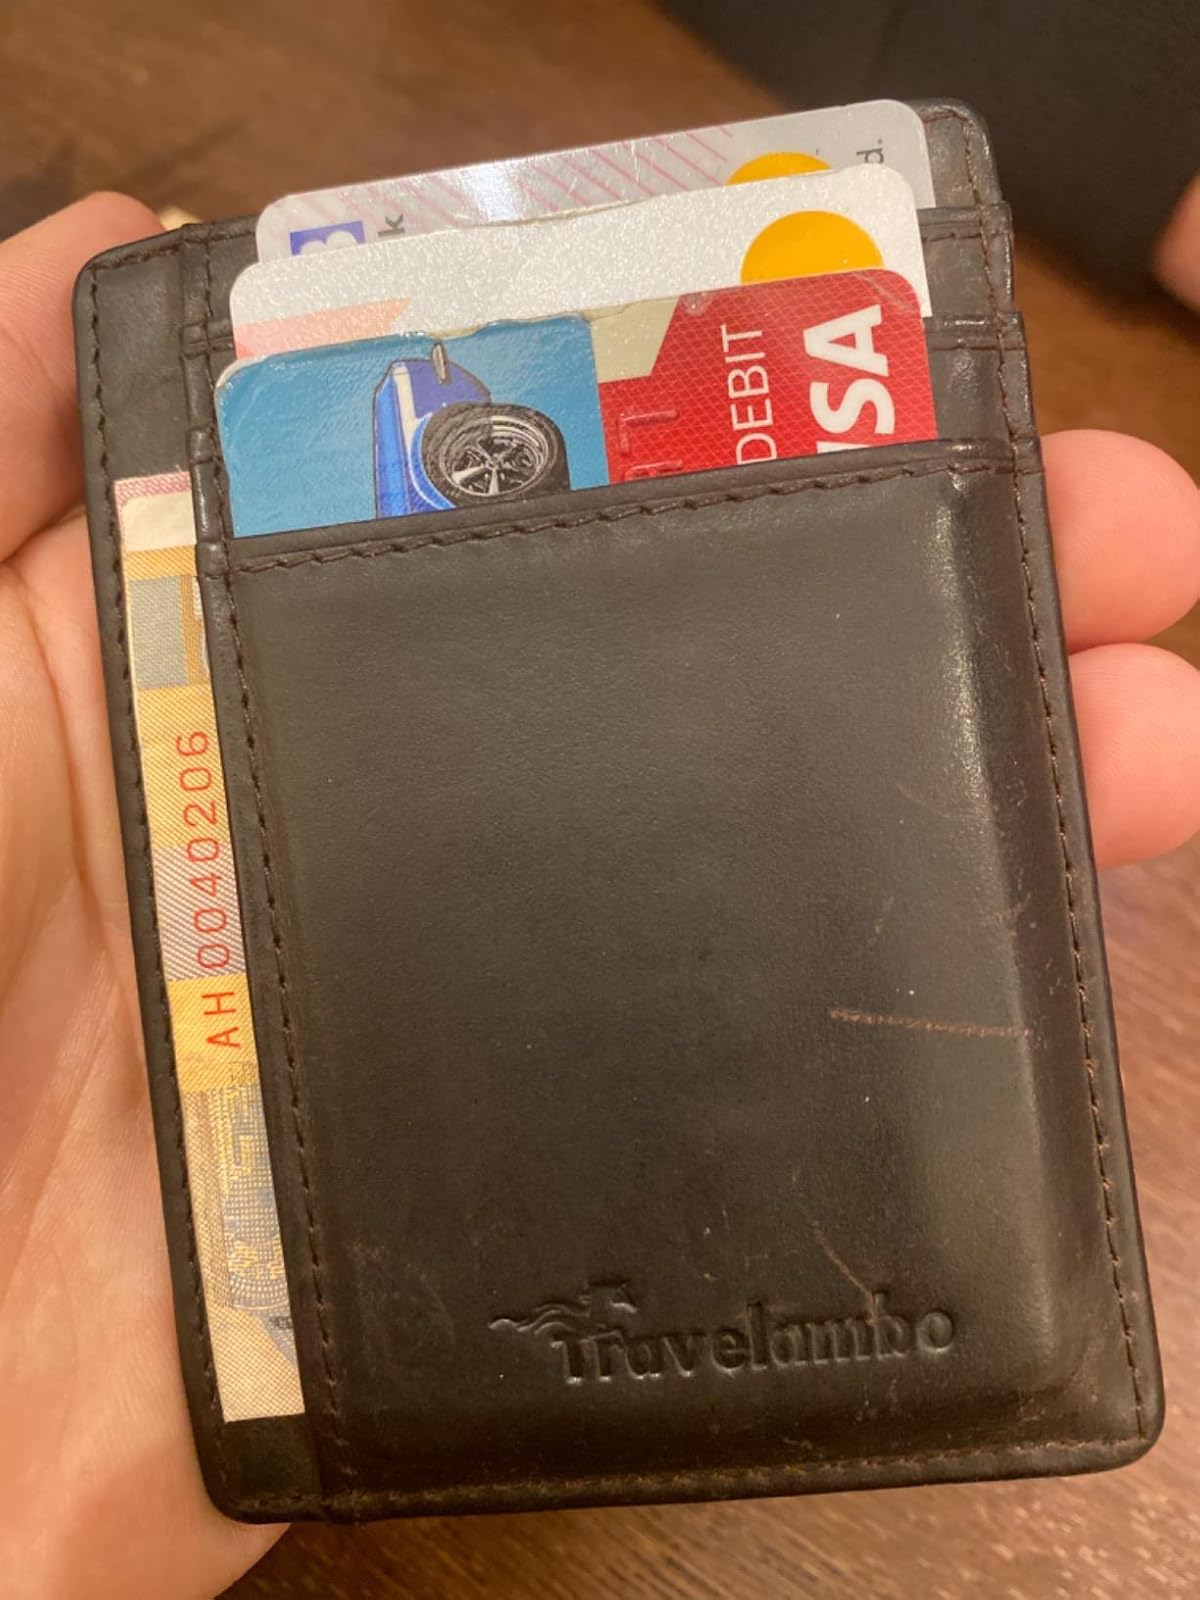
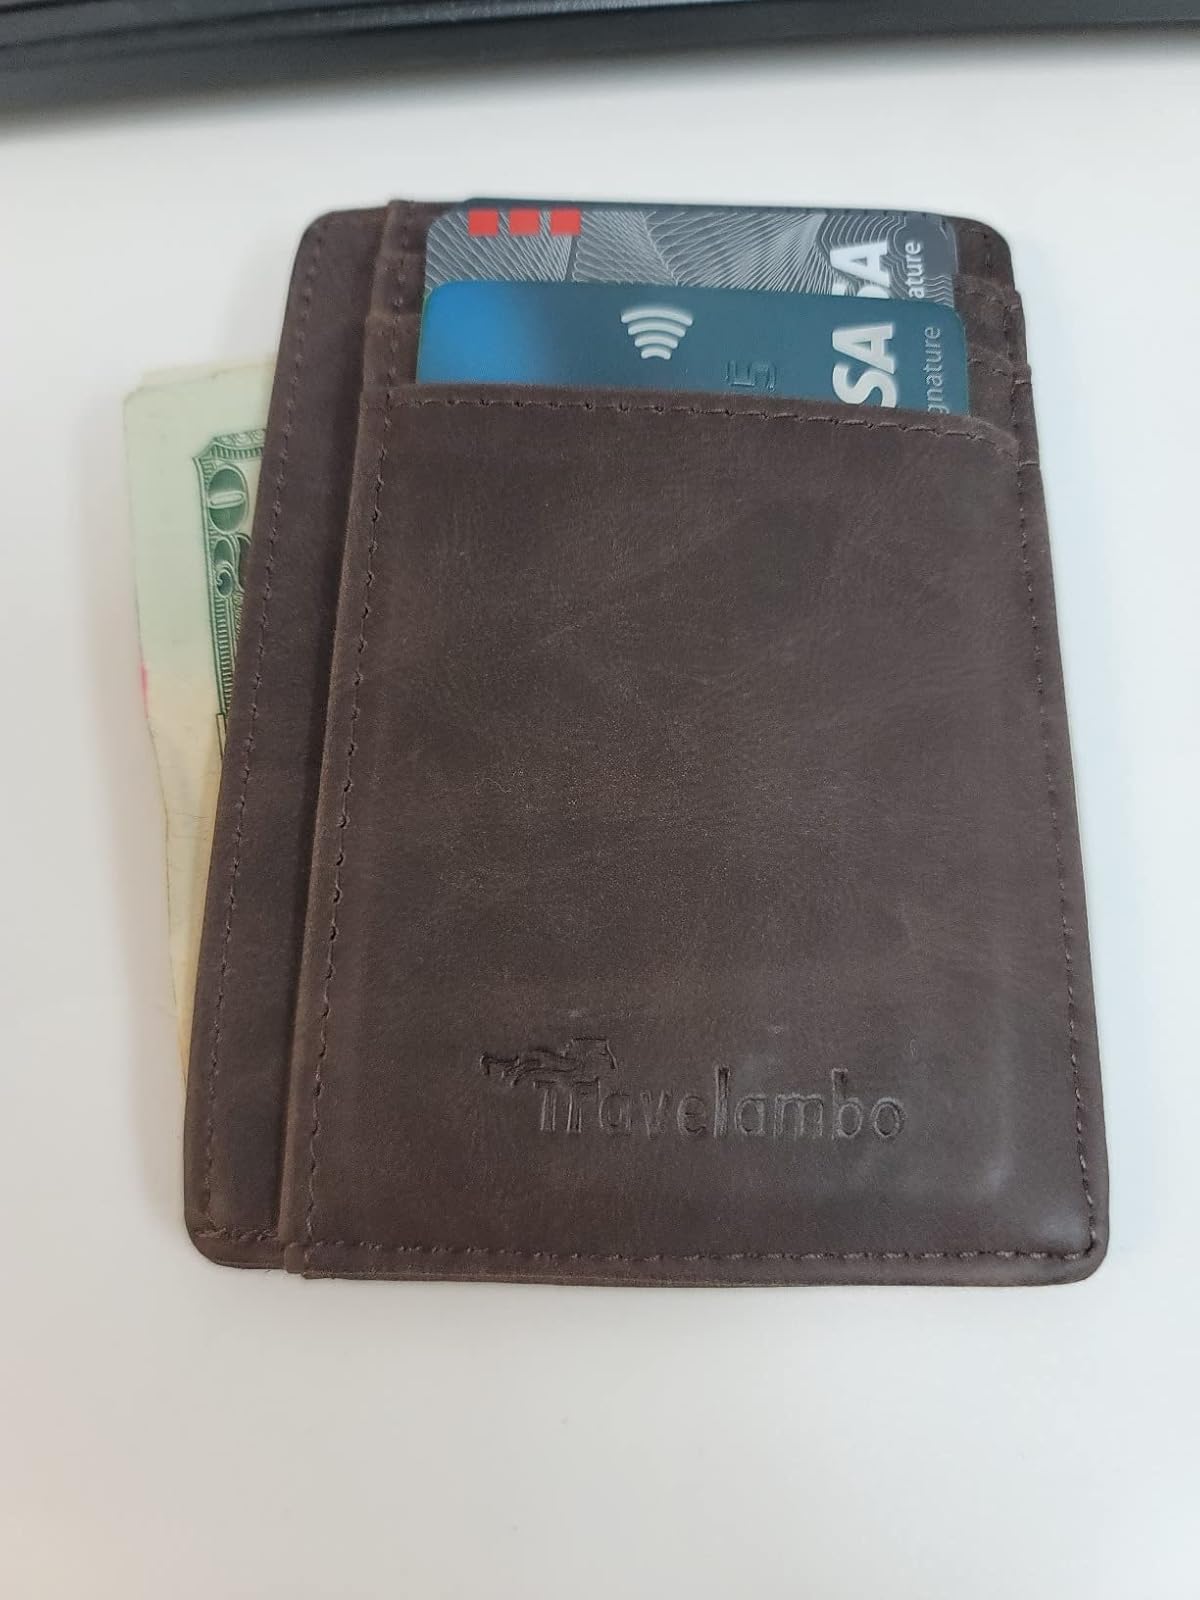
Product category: accessories_wallet
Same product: yes